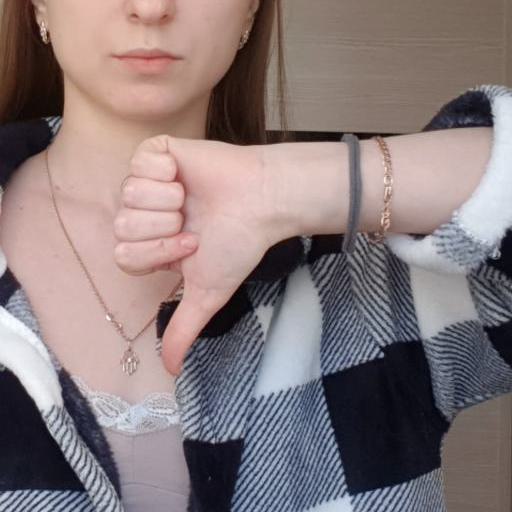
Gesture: dislike